Brazilian Day

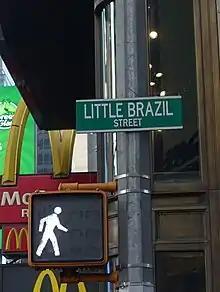
Street sign Little Brazil

Brazilian Day is part of the official calendar of New York City. The event first ran in 1984, and was on West 46th Street between 5th Avenue and Avenue of the Americas (6th Avenue), which later received the name "Little Brazil". From 2009 on, Brazilian Day also has taken place in the United States (San Francisco), Canada (Montreal, Toronto), Japan (Tokyo), United Kingdom (London) and Angola (Luanda).